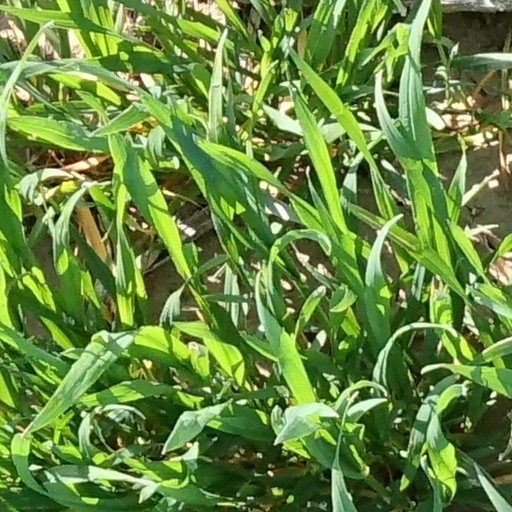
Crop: wheat